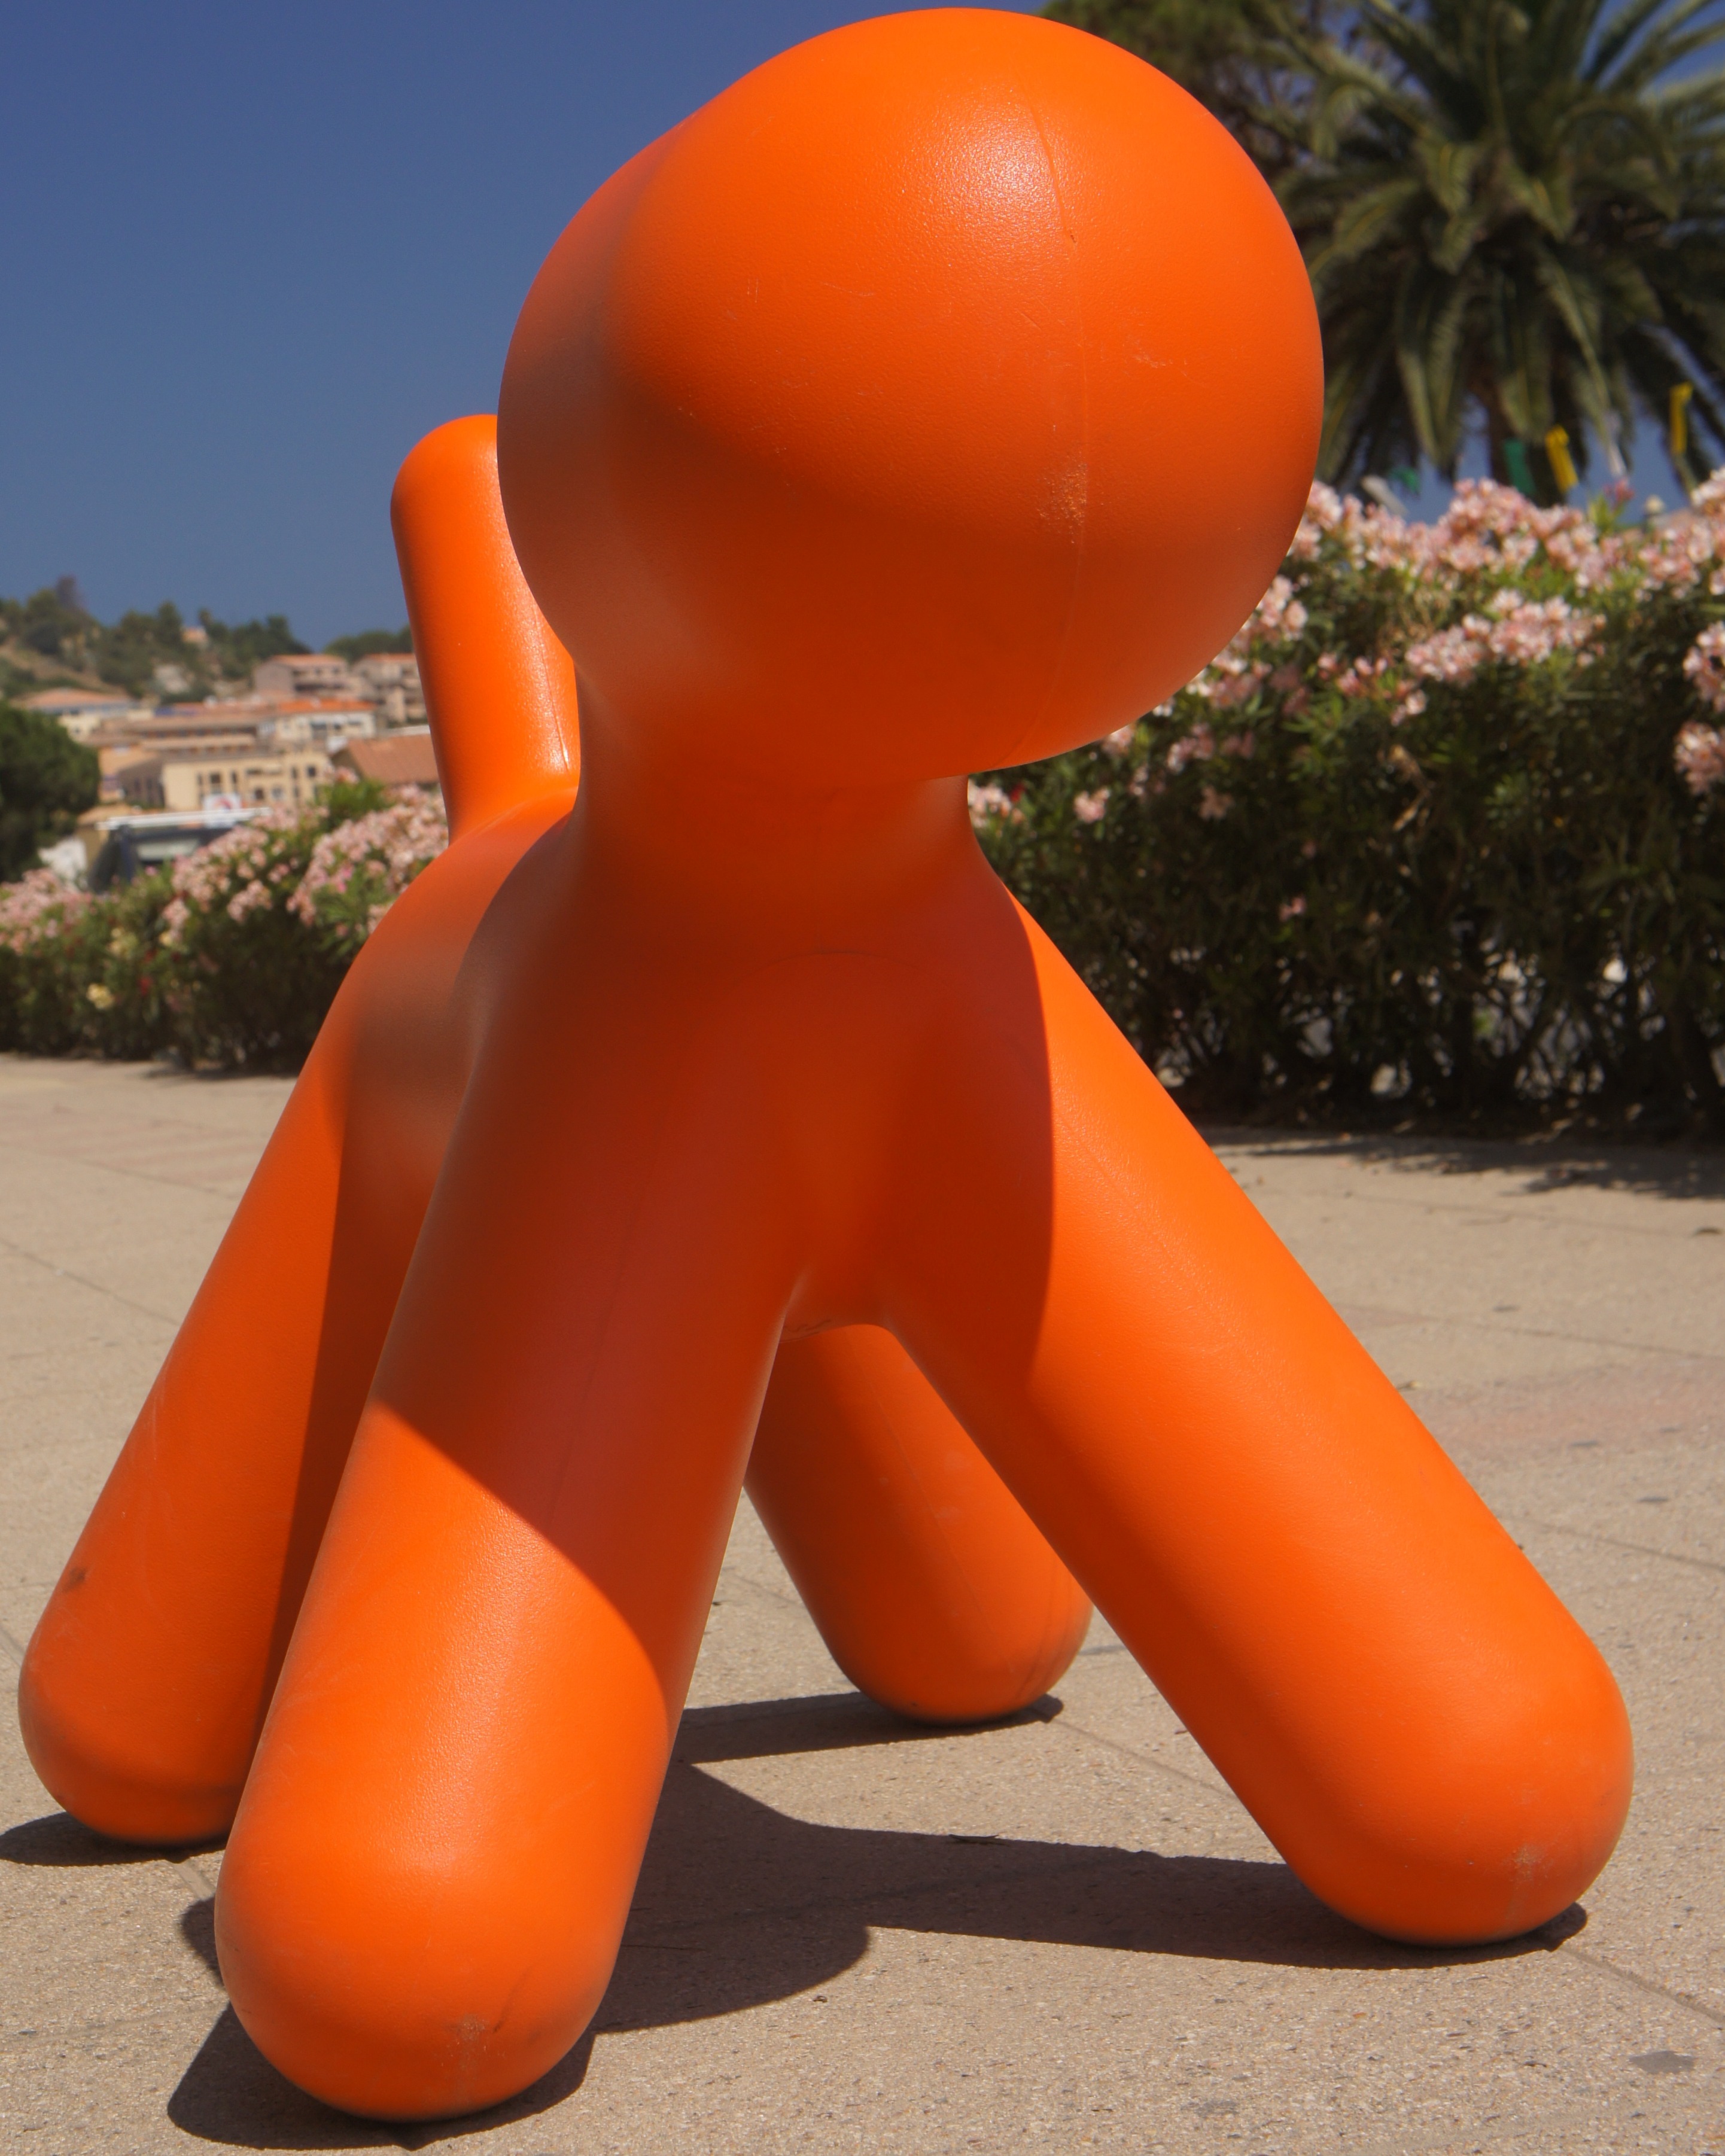
abstract, play, plastic, balloon, orange, toy, textile, fantasy, inflatable, stuffed toy, human positions